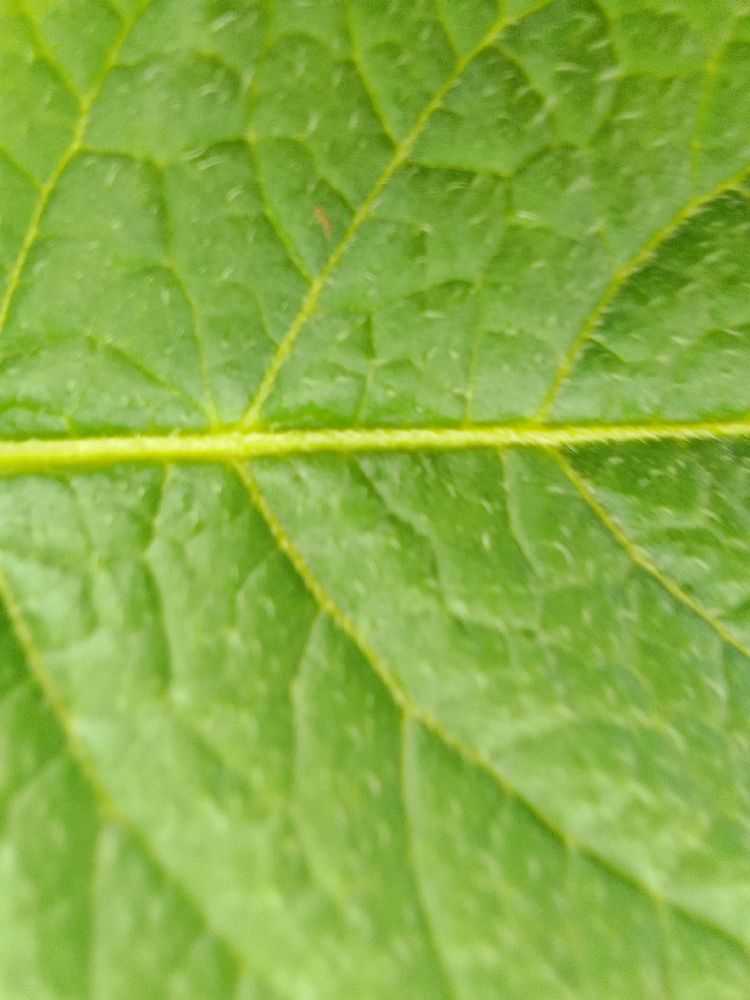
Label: Healthy